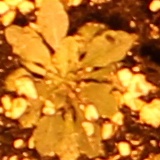
Label: Horseweed